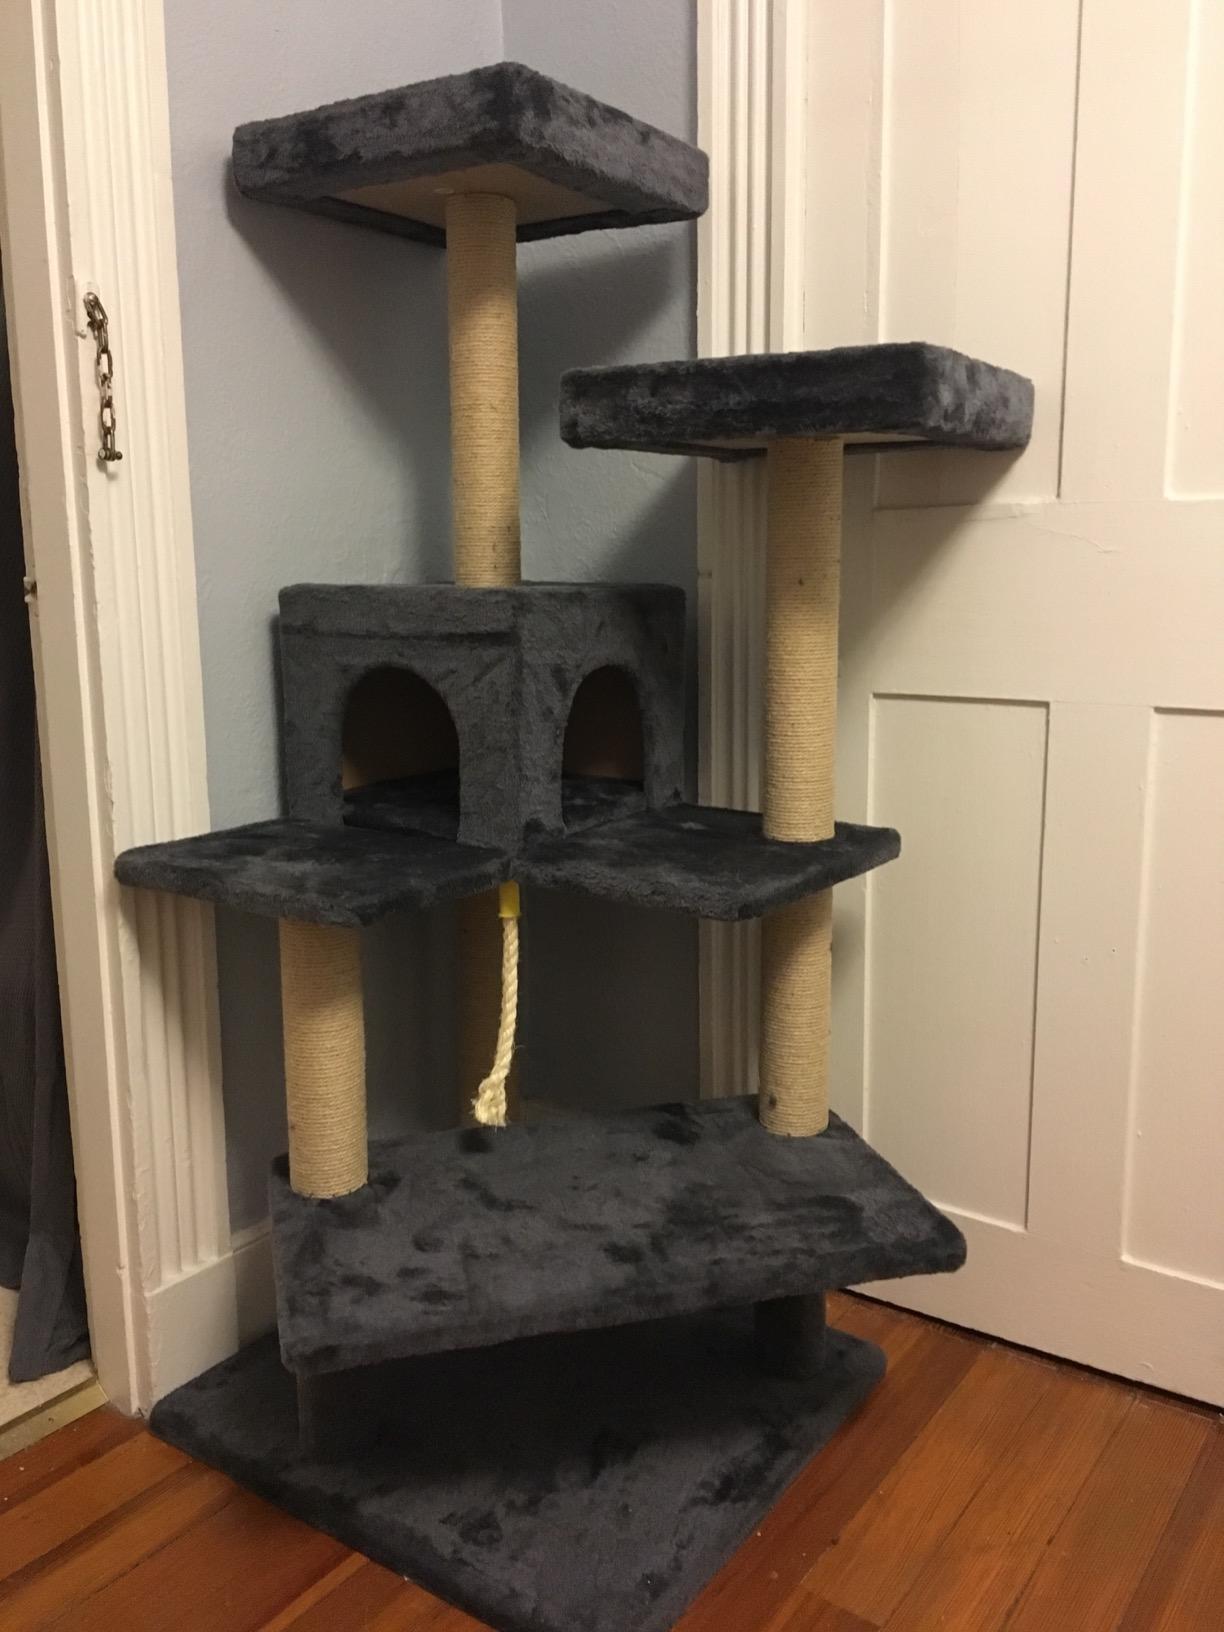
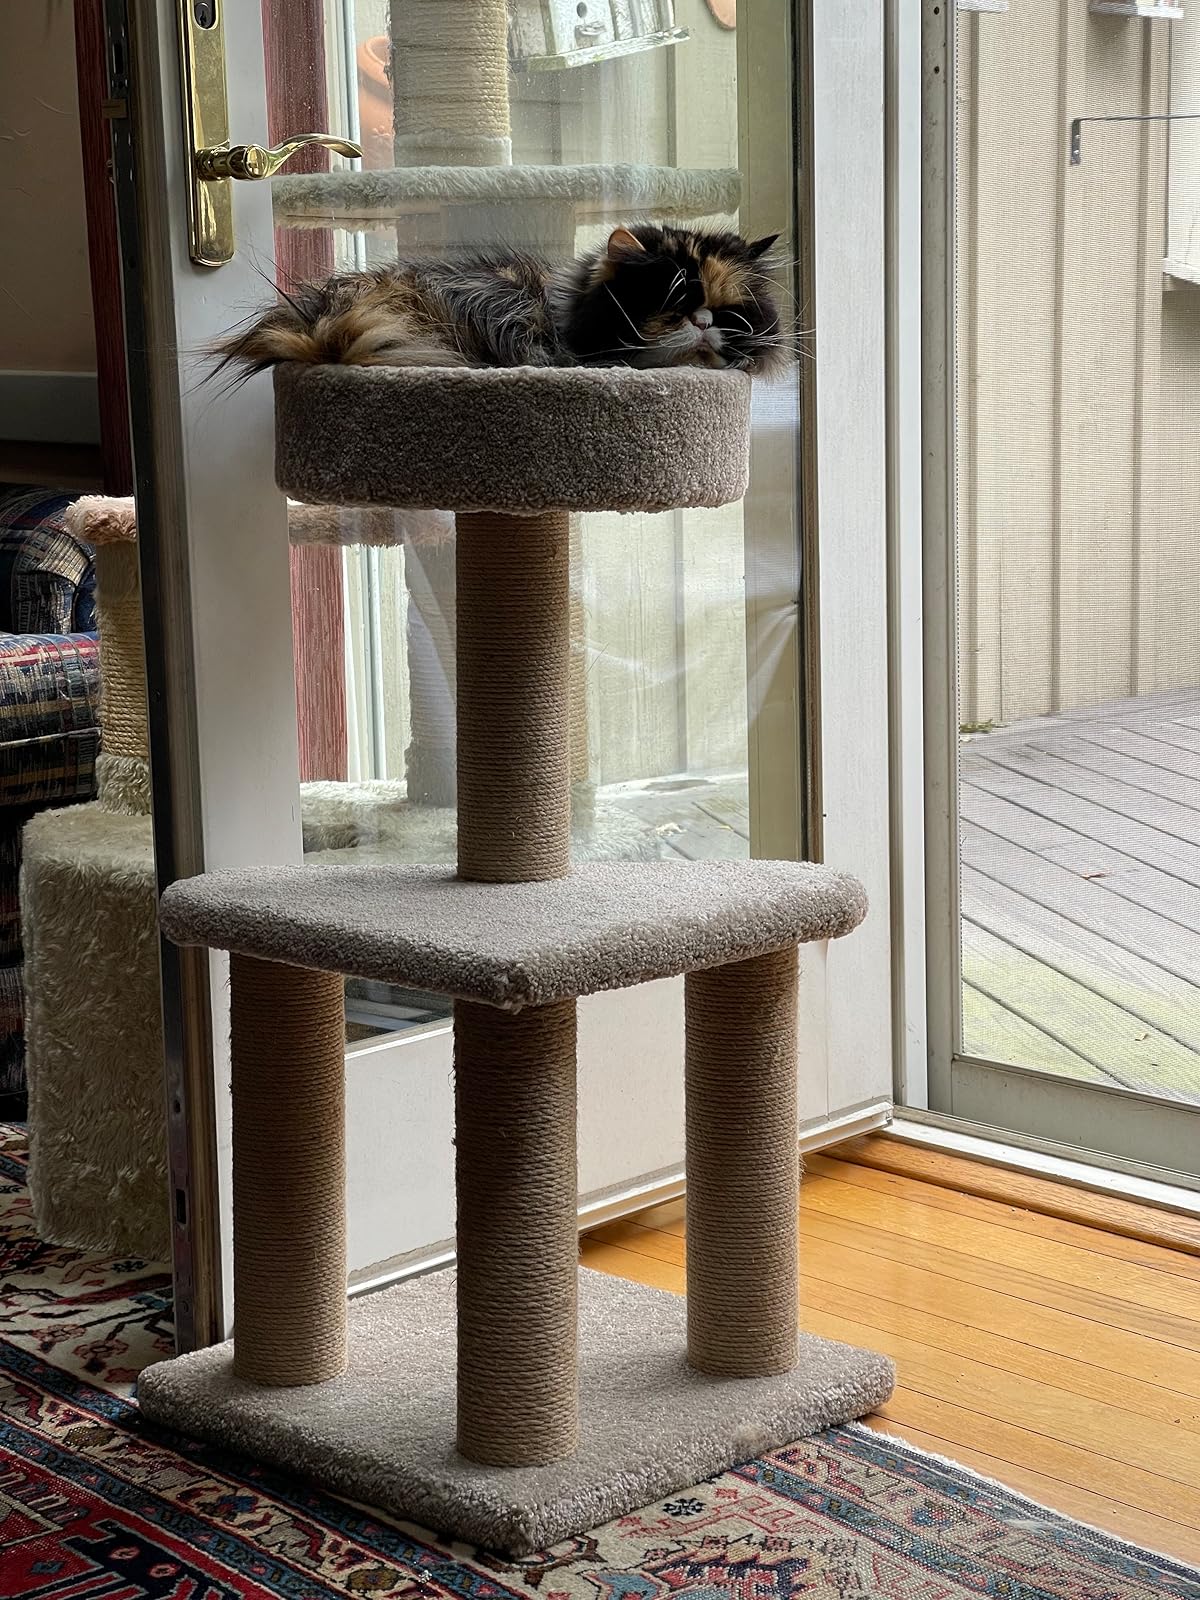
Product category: items_cat tree
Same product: no